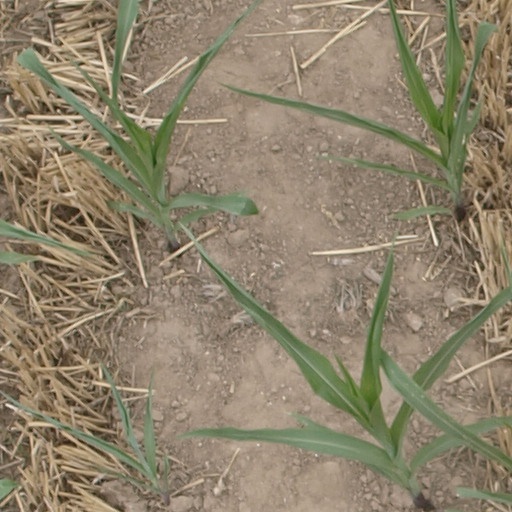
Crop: maize; corn